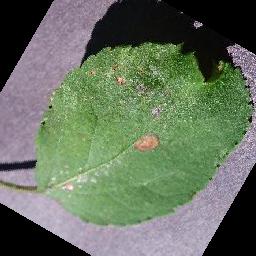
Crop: apple
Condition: black_rot